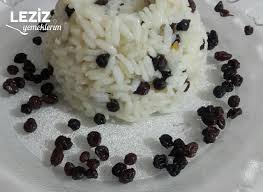
Yemek: pirinc_pilavi